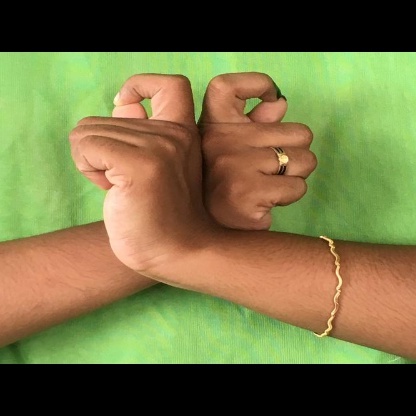
Mudra: Berunda